Stacey Bailey

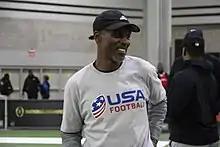
Bailey in 2018

Stacey Dwayne Bailey (born February 10, 1960) is an American former professional football player who was a wide receiver in the National Football League (NFL). He played college football for the San Jose State Spartans. He was selected in the third round of the 1982 NFL draft by the Atlanta Falcons.